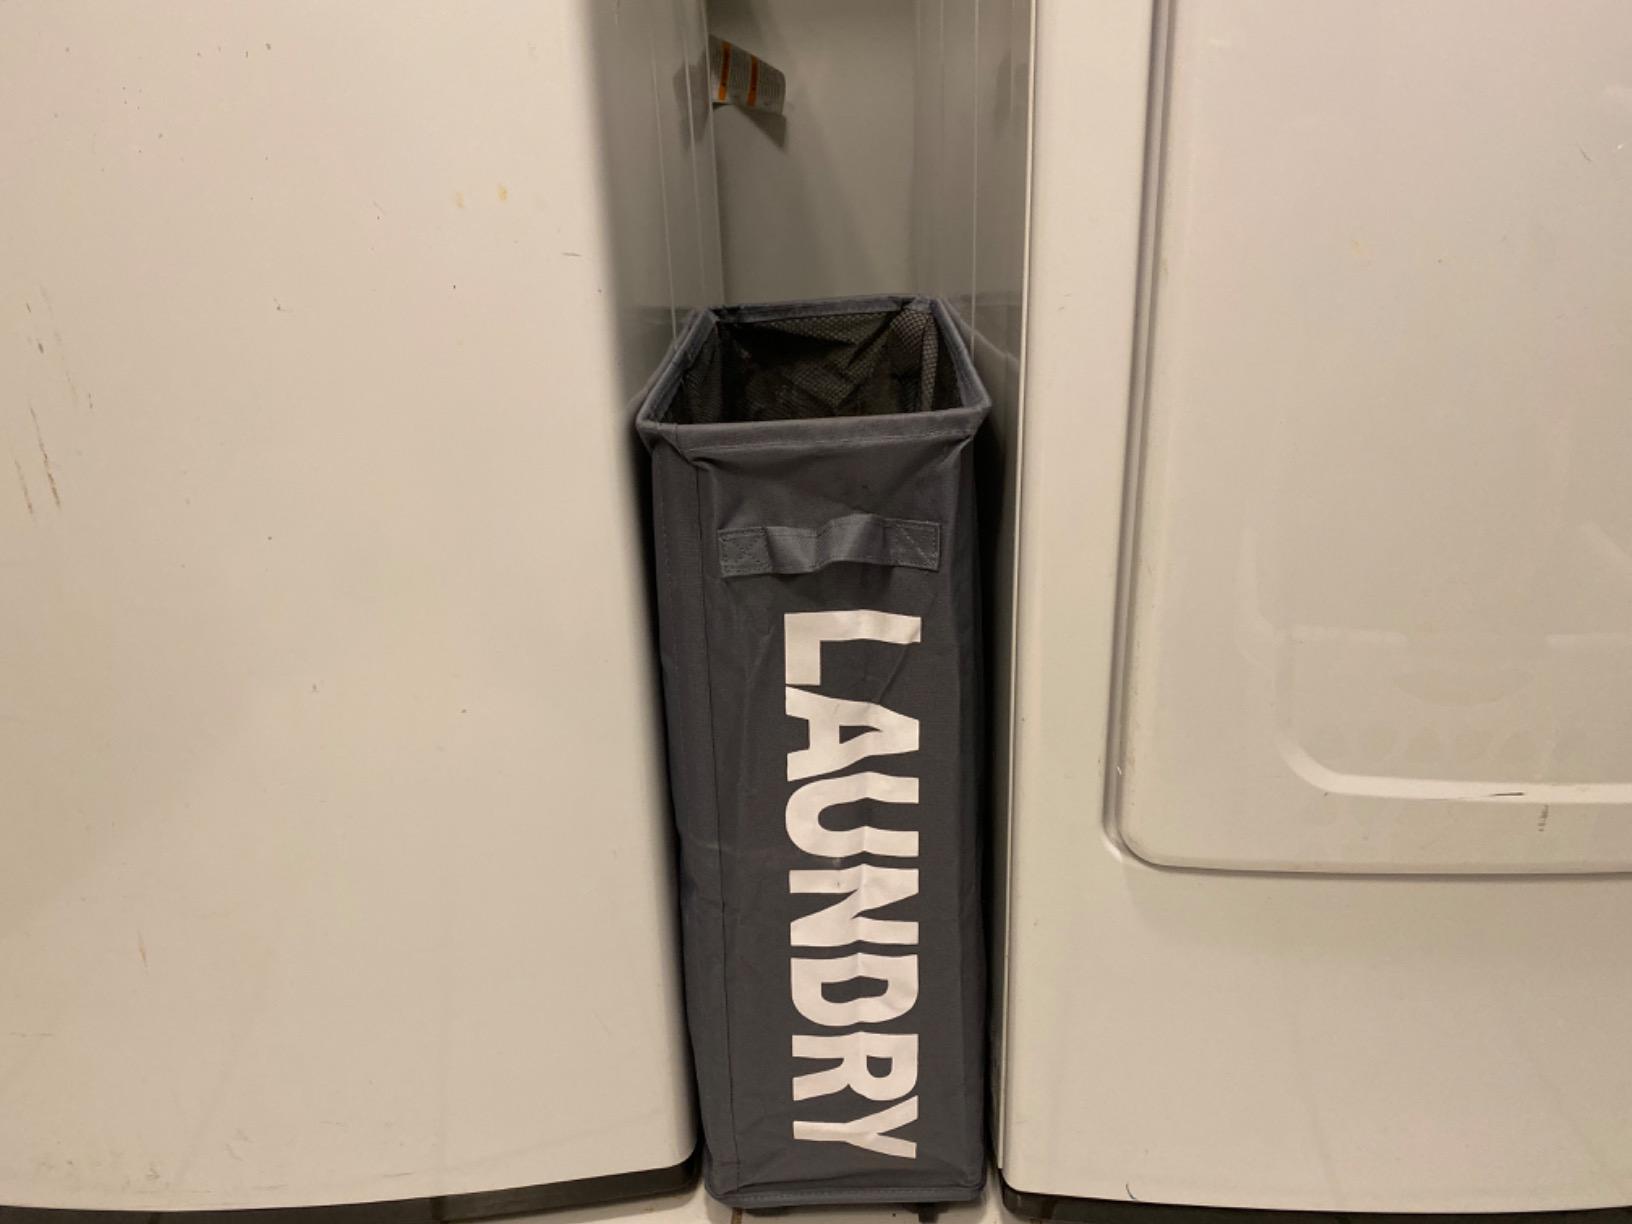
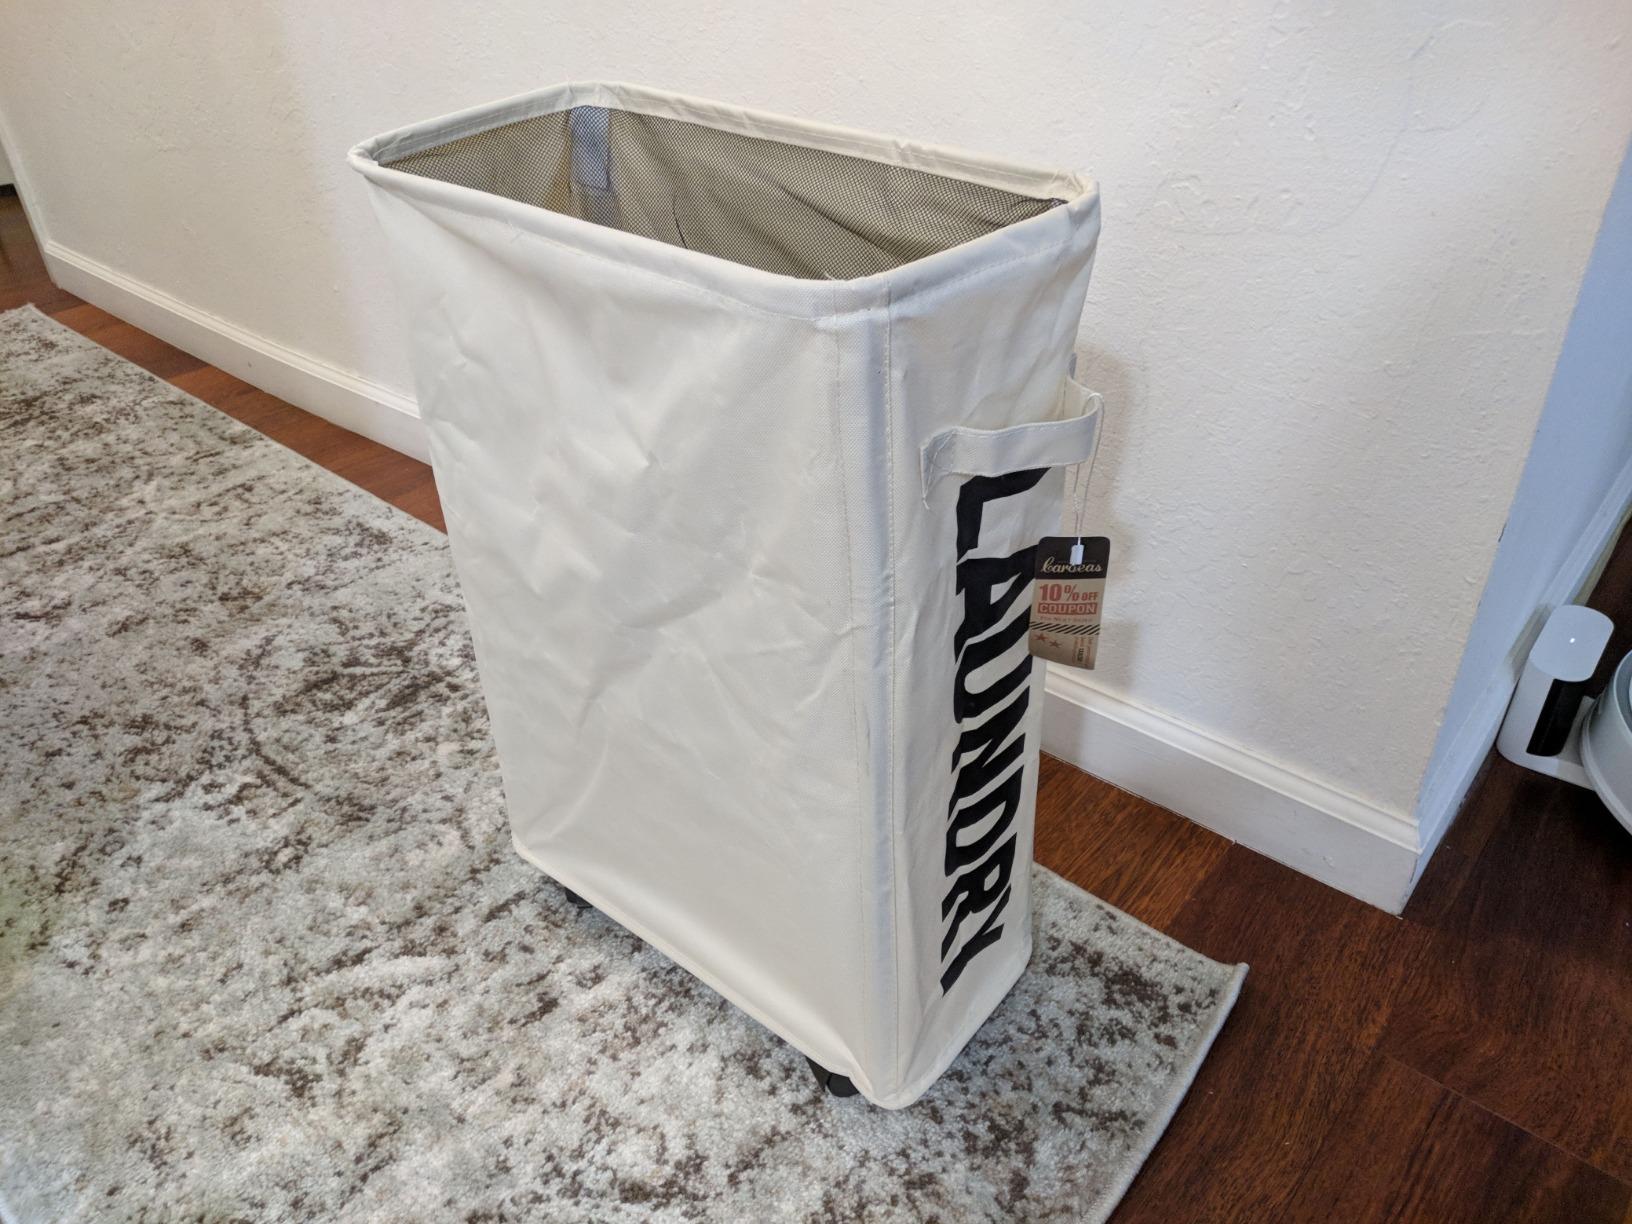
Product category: items_hamper
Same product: no